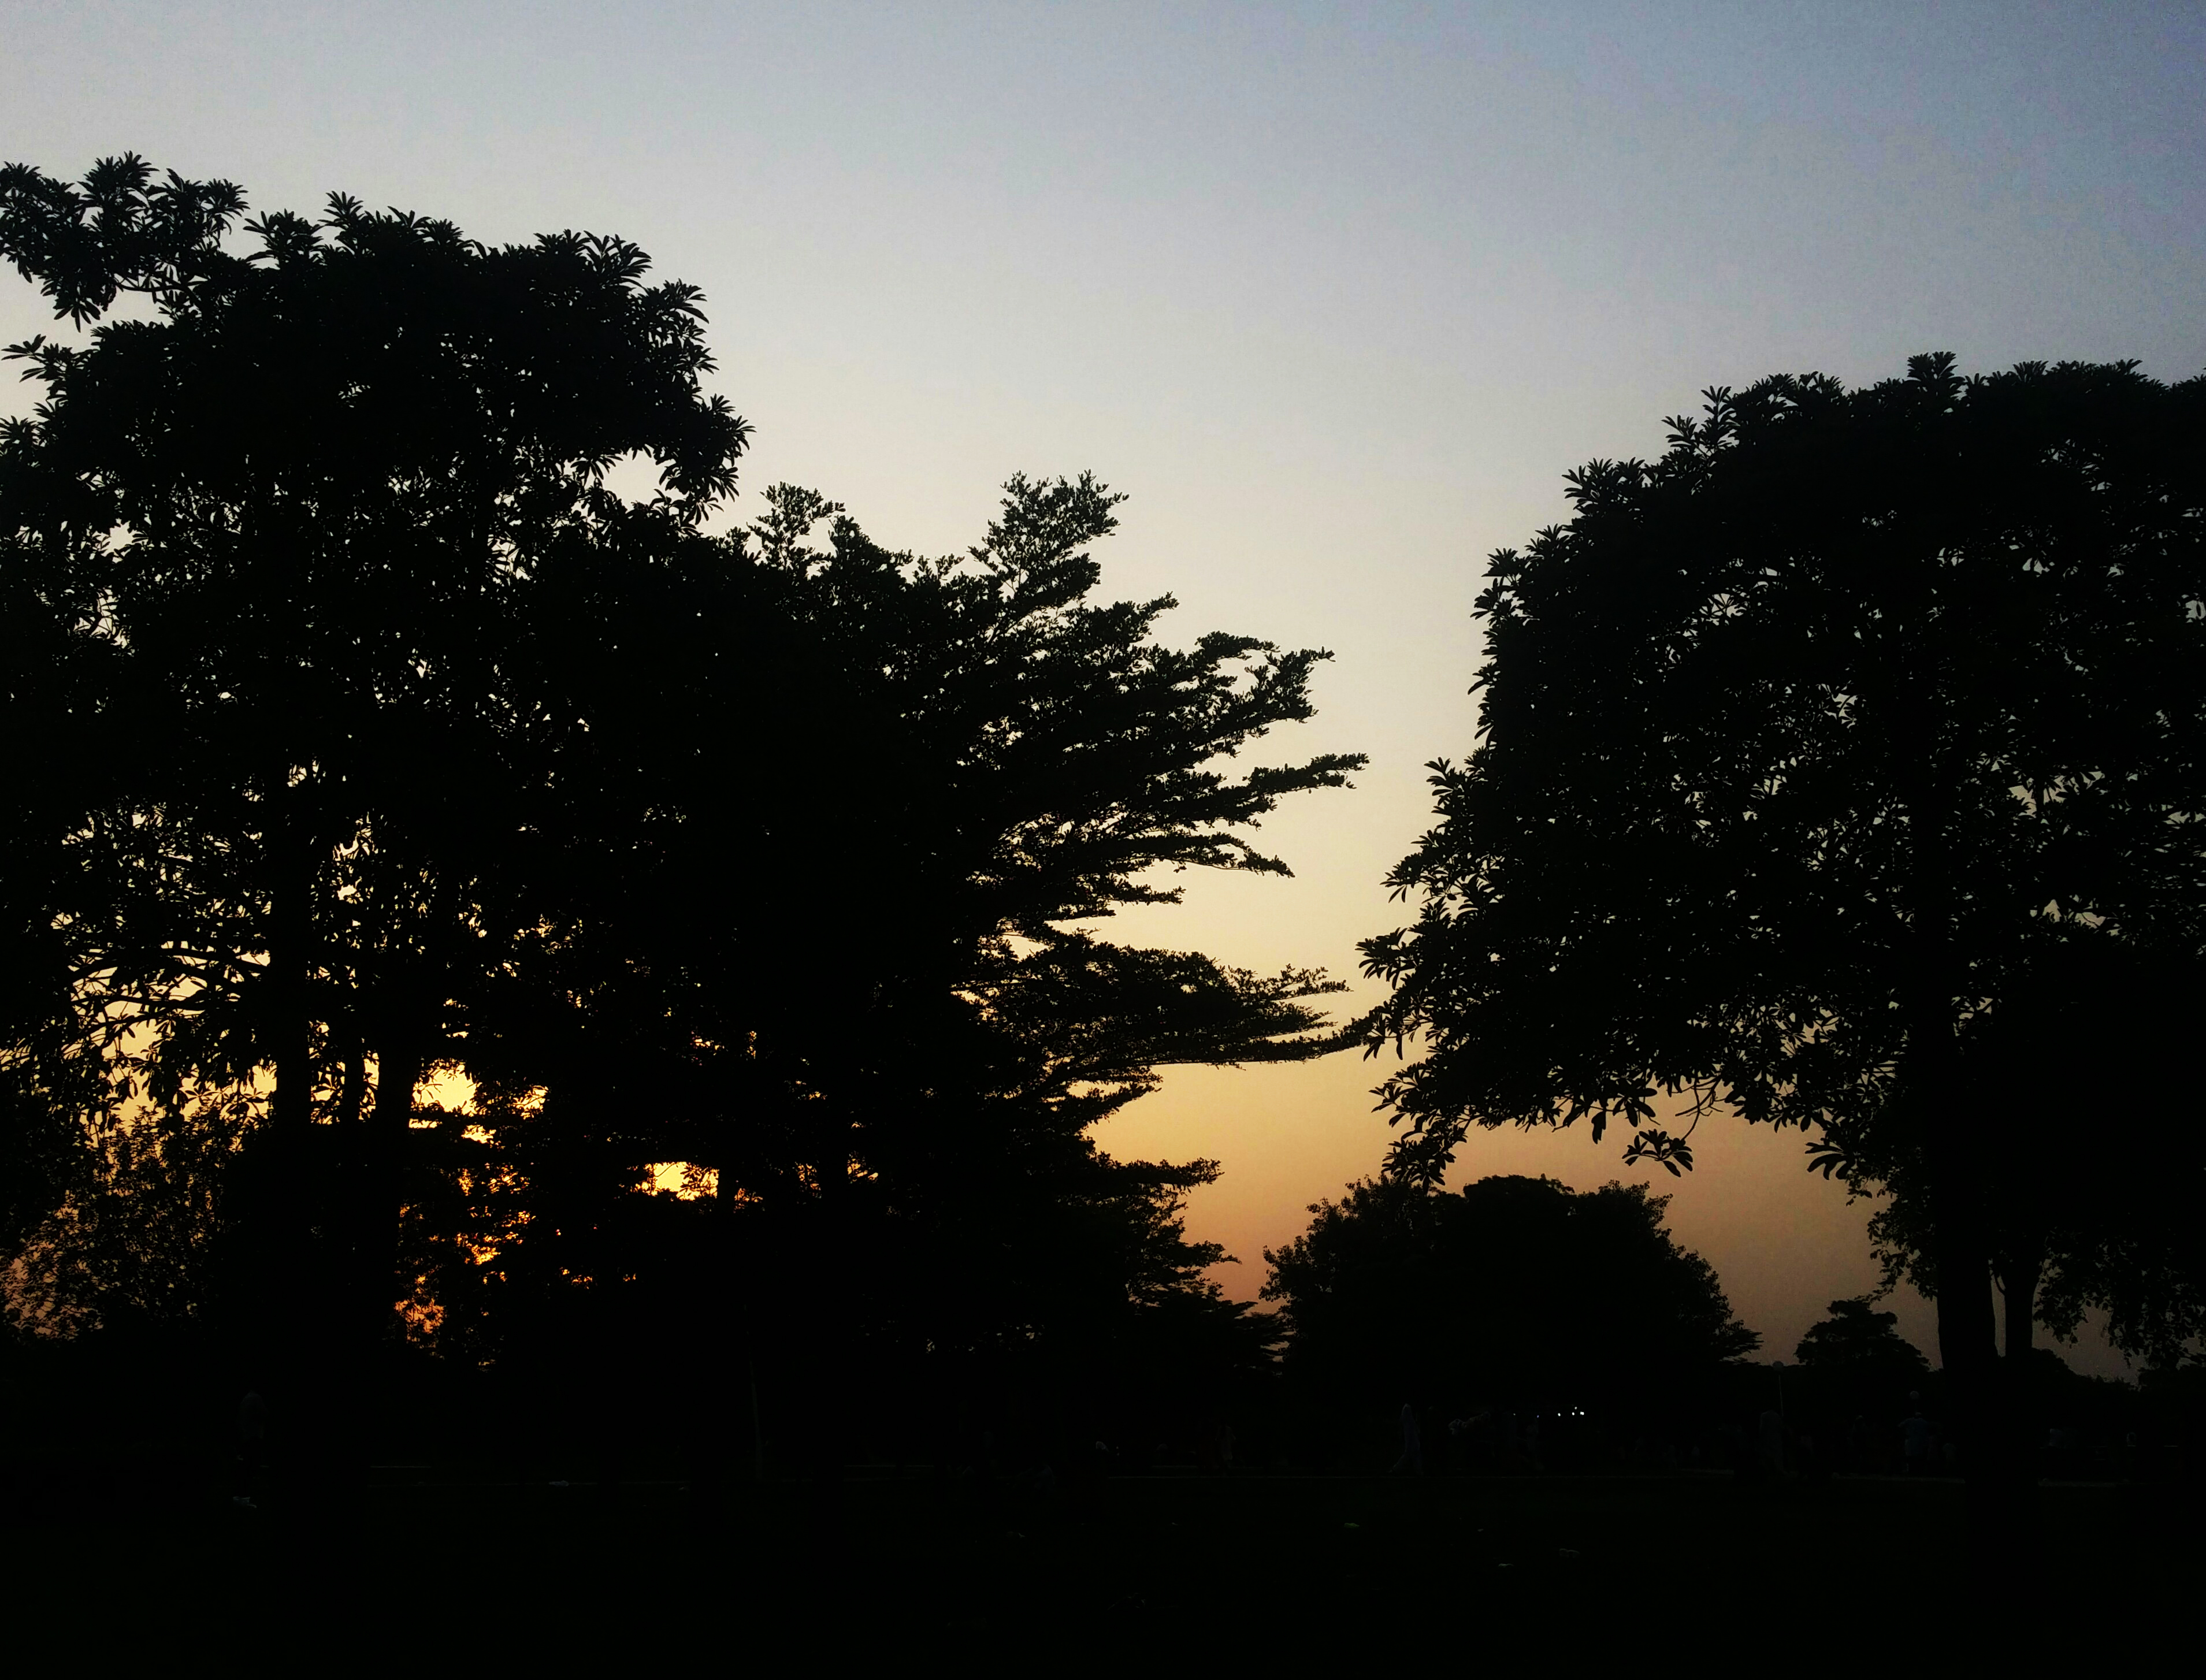
landscape, tree, nature, forest, horizon, branch, silhouette, cloud, plant, sky, sun, sunrise, sunset, sunlight, morning, leaf, dawn, atmosphere, dusk, evening, darkness, atmosphere of earth, woody plant